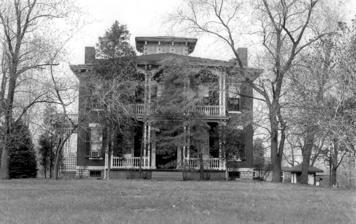
Building: Wilson Larimore House
Country: United States of America
Year built: 1858
Historic site, former plantation United States historic place Wilson Larimore House U.S. National Register of Historic Places Location 11510 Larimore Road, Bellefontaine Neighbors , St. Louis County , Missouri, U.S. Coordinates 38°46′29″N 90°12′20″W / 38.77482°N 90.20566°W / 38.77482; -90.20566 Built 1858 Architect Wilson L. Larimore Architectural style Italianate NRHP reference No. 88003244 Added to NRHP February 10, 1989 The Wilson Larimore House is at historic building and site built in 1858, located at 11510 Larimore Road in Bellefontaine Neighbors , St. Louis County , Missouri . It also goes by the name the Larimore House Plantation , or simply the Larimore House . Formerly this was a working plantation with enslaved labor . It has been listed as one of the National Register of Historic Places since February 10, 1989, for architectural significance and agricultural history. The home is privately owned and has operated as a wedding venue. History and agriculture The Wilson Larimore House was built in 1858 by Wilson L. Larimore (1810–1887) an emigrant of Paris , Bourbon County, Kentucky , and originally stood on roughly 1,000 acres of land. The Larimore family was descents of the Huguenots , and his wife Harriet Berry's family was descents of the English colonists on the Mayflower . Wilson L. Larimore had worked as a planter, and he had invented a new design of scythe cradle for cutting hemp . Larimore purchased the land in the 1840s for about $10–$12 per acre, the land was forested meadowland at the confluence of the Mississippi River and Missouri River . By 1850, the Larimore's had owned 14 enslaved people. The early years of the farm they planted a diversity of crops including corn, meadow hay, rye, sweet potatoes, beeswax, honey, and grass seed; and farmed sheep for wool and pigs for meat. By 1860, the Larimore's had owned 16 enslaved people, and saw a marked growth in farm profits with a focus on only growing hay. The first agricultural fair in St. Louis County, Missouri, was held in 1824 and these events maintained popularity through the antebellum -era, but were paused during the United States Civil War . In 1866, a year after the end of the war, Larimore was awarded a prize for the, "best improved and most highly cultivated farm, no less than 500 acres" at one of these agricultural fairs. In other publications it was referred to as a "model farm". The land and house was inherited by his son Newell Green Larimore (1835–1913) and was part of the Larimore family for more than 50 years, and it later became the property of John Scott and the Penningroth family. Architecture The property contains the main house, a shed, a barn, and a brick outhouse . The main house was built in an early Italianate architecture style and has two stories. It was an example of the transition from traditional architecture of mid-19th century building, to the newer Italianate style that emerging in the area and as of 1988, it had maintained many of its original architectural details and interior elements. See also List of plantations in the United States National Register of Historic Places listings in St. Louis County, Missouri Slavery in the United States References